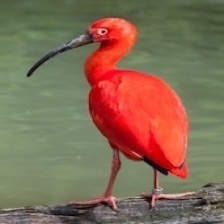
Species: SCARLET IBIS
Scientific name: EUDOCIMUS RUBER